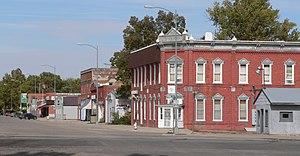
La ville américaine d’Edgar est située dans le comté de Clay, dans l’État du Nebraska. Sa population s’élevait à 498 habitants lors du recensement de 2010.